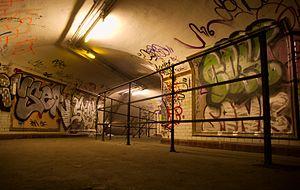
La station de métro parisien abandonnée Saint-Martin.
Une station fantôme est une station de réseau métropolitain abandonnée ou désaffectée.
Saint-Martin est une station fermée du métro de Paris, sur les lignes 8 et 9 entre les stations Strasbourg - Saint-Denis et République. Elle est située à la limite des 3ᵉ et 10ᵉ arrondissements de Paris.